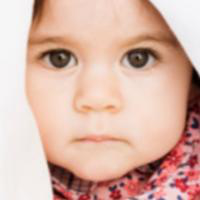
Age group: age 01-10